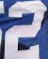
Number: 2